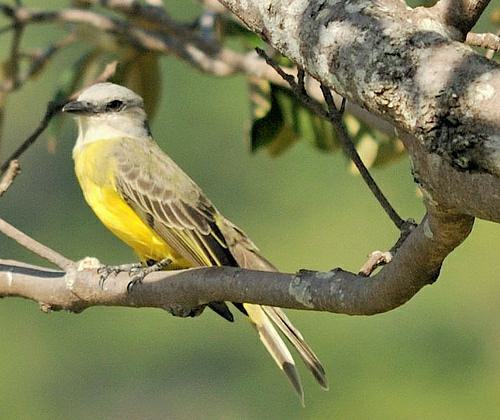
A photo of a tropical kingbird